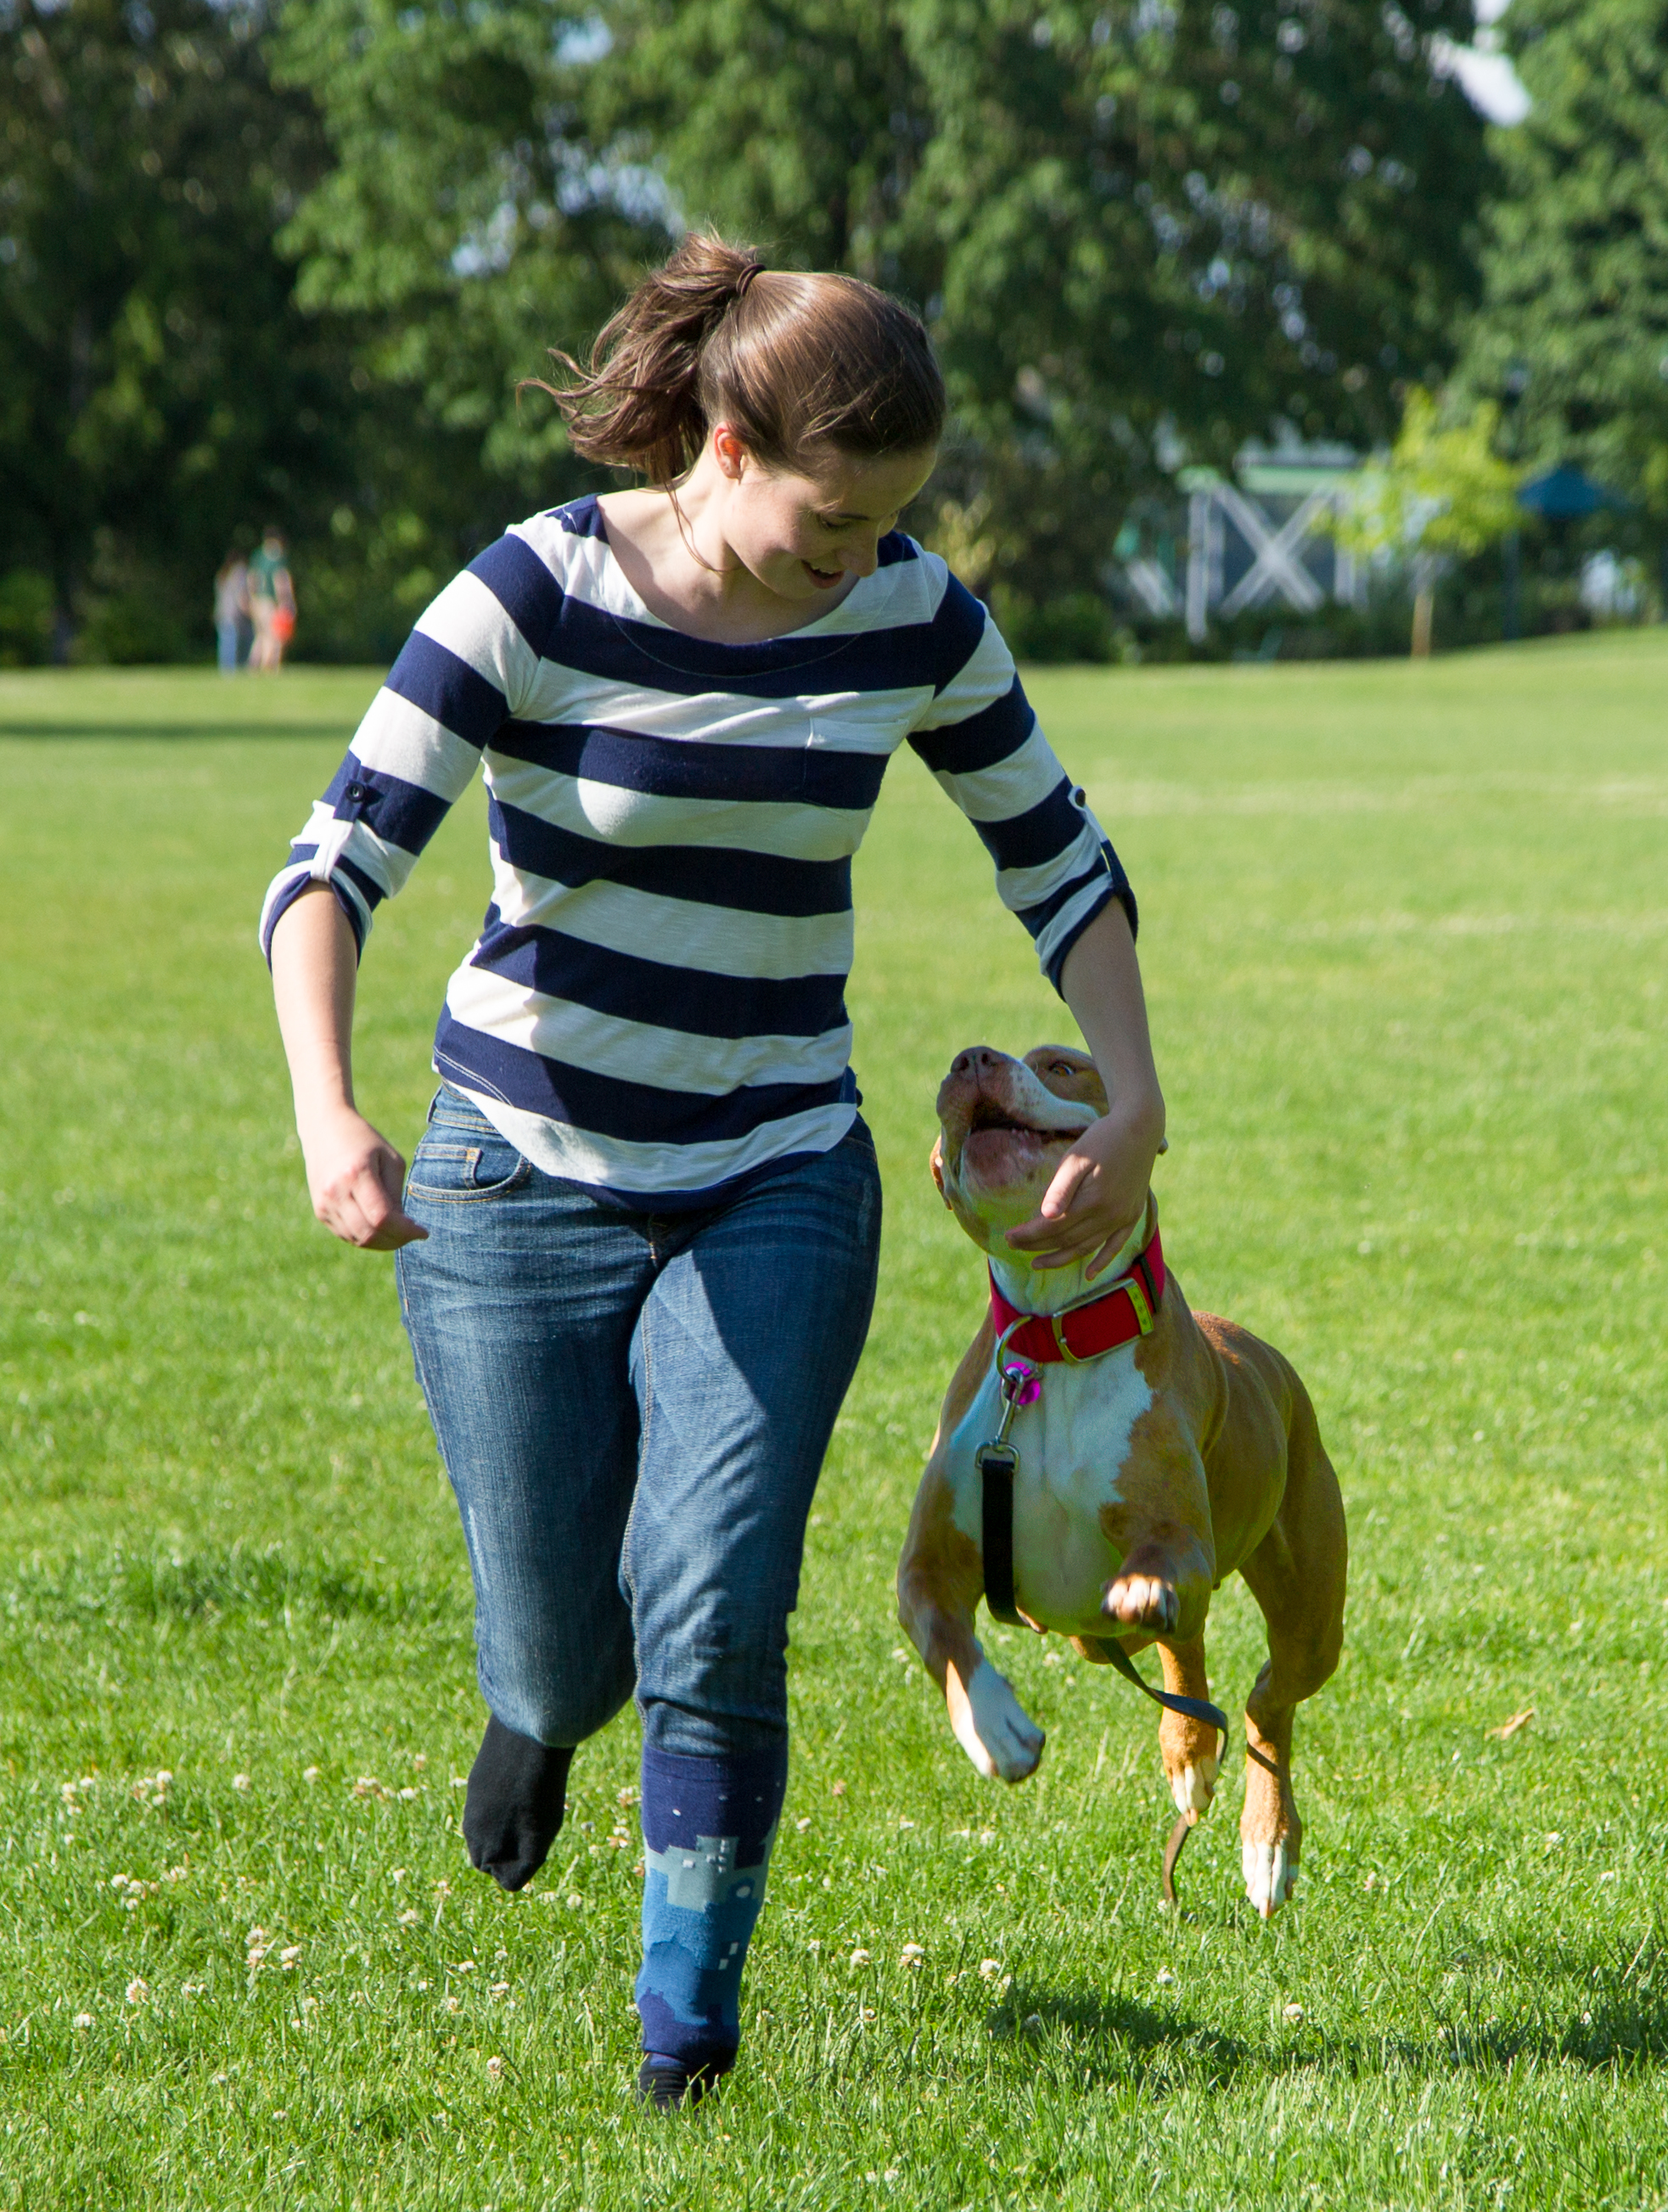
grass, girl, lawn, play, run, puppy, dog, jump, pet, action, park, child, family, toddler, mazama, pitbull, kelsey, foster, dog walking, dog like mammal